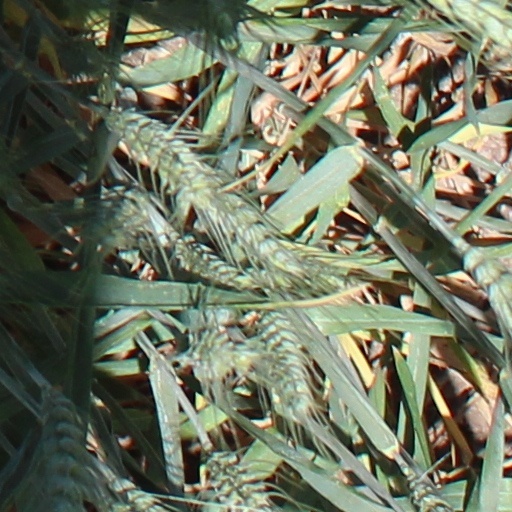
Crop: wheat